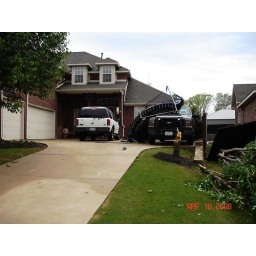
Trampoline from several houses away on Lunenburg flew over this house and landed on his truck on Regina